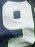
Number: 9